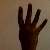
The image shows a hand gesture representing the number 4 in Indian Sign Language.